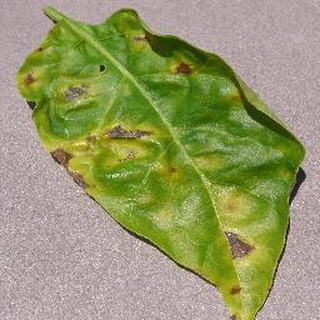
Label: bell_pepper_bacterial_spot